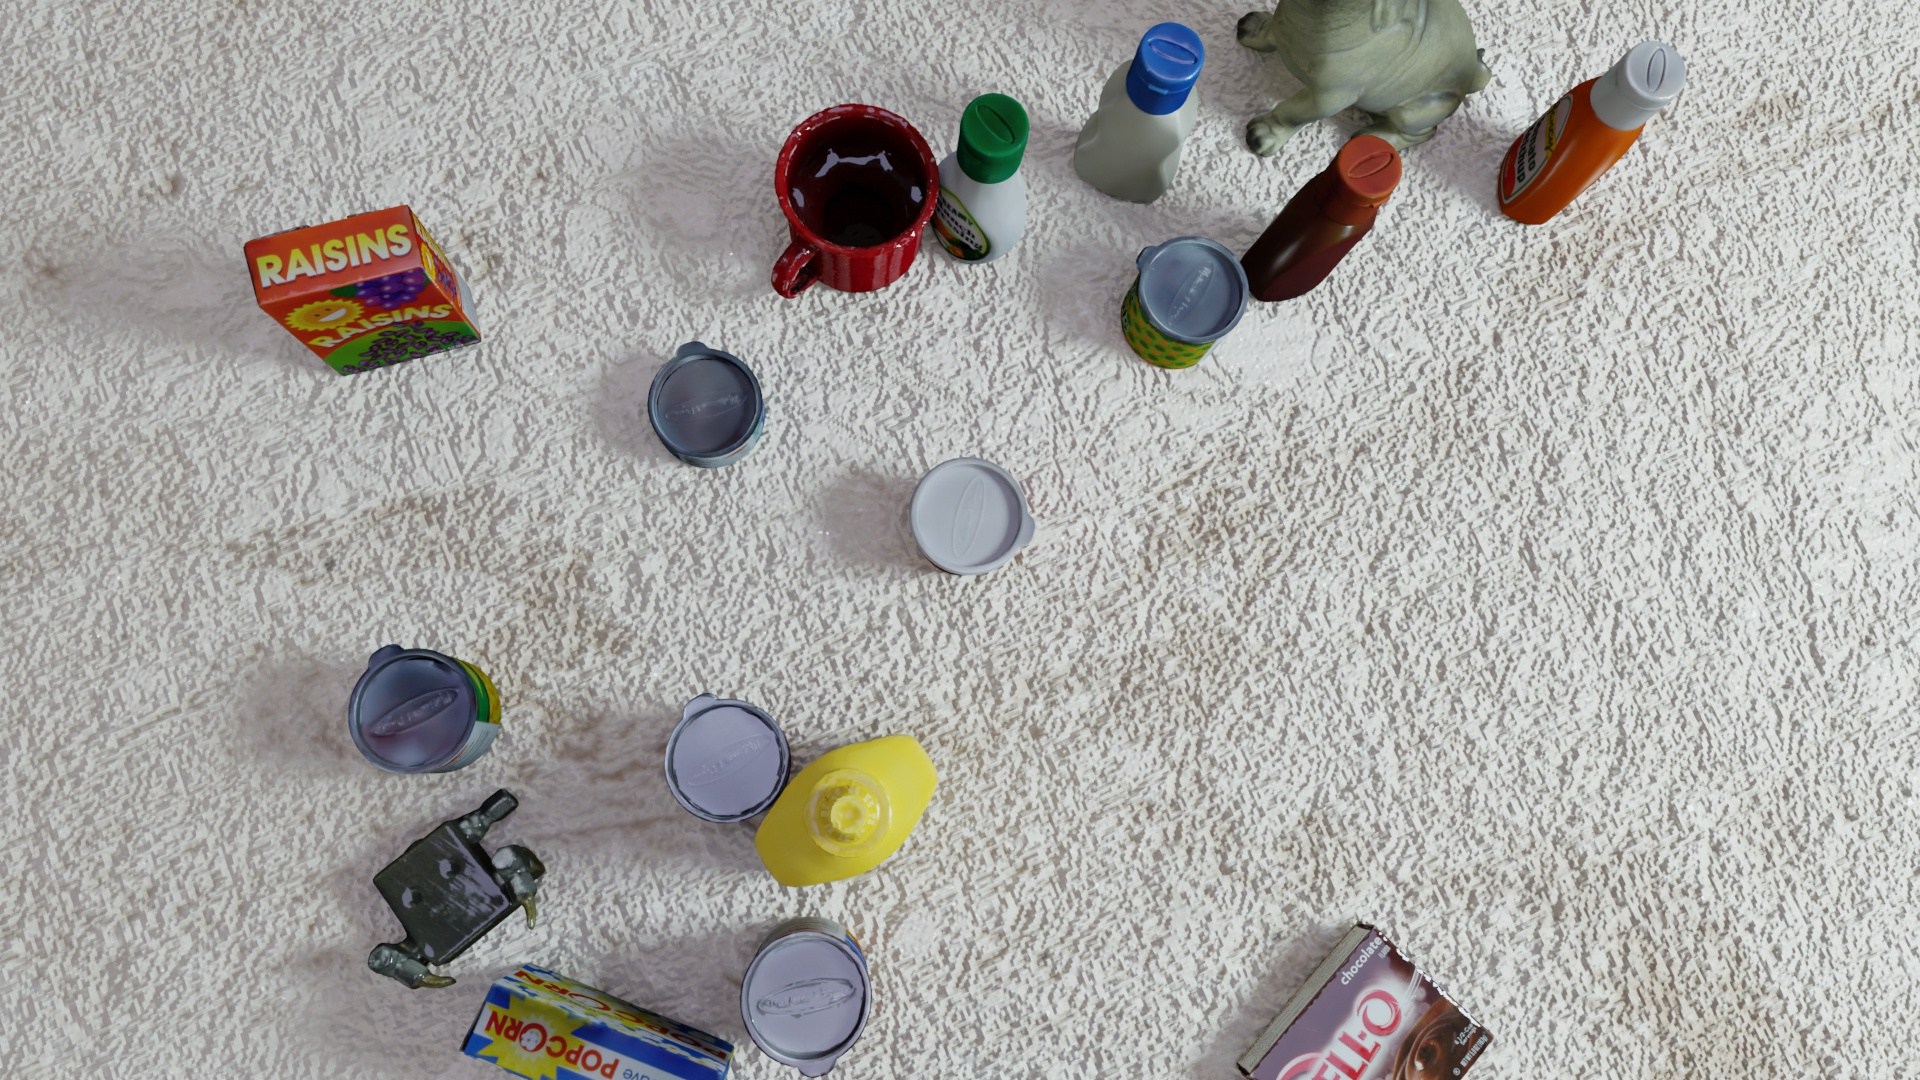
Question:
What are the eight normalized (x, y) image coordinates between 0 and 1 of the cuboid corners for the bottle of creamy ranch dressing with the green cap? Your answer should be a list of normalized (x, y) image coordinates between 0 and 1 with bottom face first then top face, all counter-clockwise.
Answer: [(0.500521, 0.160185), (0.473438, 0.199074), (0.509375, 0.267593), (0.536458, 0.227778), (0.5125, 0.048148), (0.480208, 0.094444), (0.523958, 0.175926), (0.555729, 0.128704)]